Fingerpoke of Doom

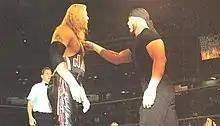
The Fingerpoke of Doom: Hollywood Hogan taps Kevin Nash on the chest while Billy Silverman looks on

The nickname Fingerpoke of Doom (FPOD) refers to an incident in American professional wrestling which occurred on January 4, 1999, at the Georgia Dome in Atlanta, Georgia, during a live broadcast of "WCW Monday Nitro", the flagship television program of World Championship Wrestling (WCW).